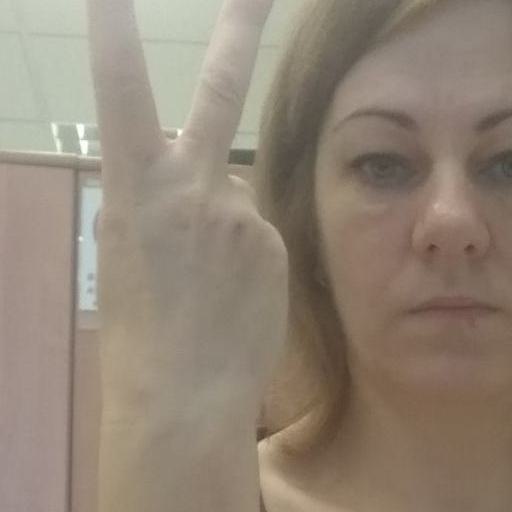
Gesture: peace_inverted